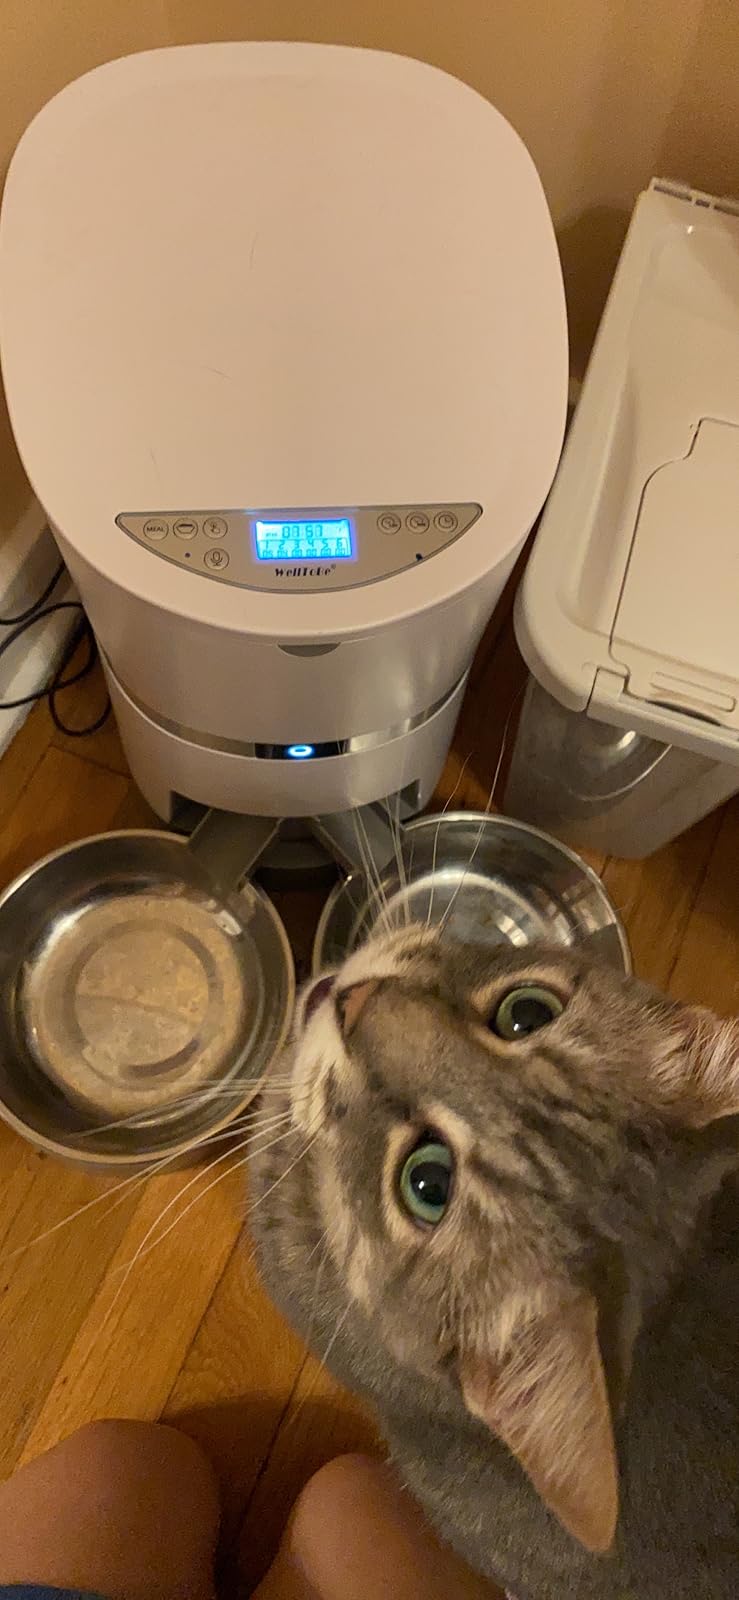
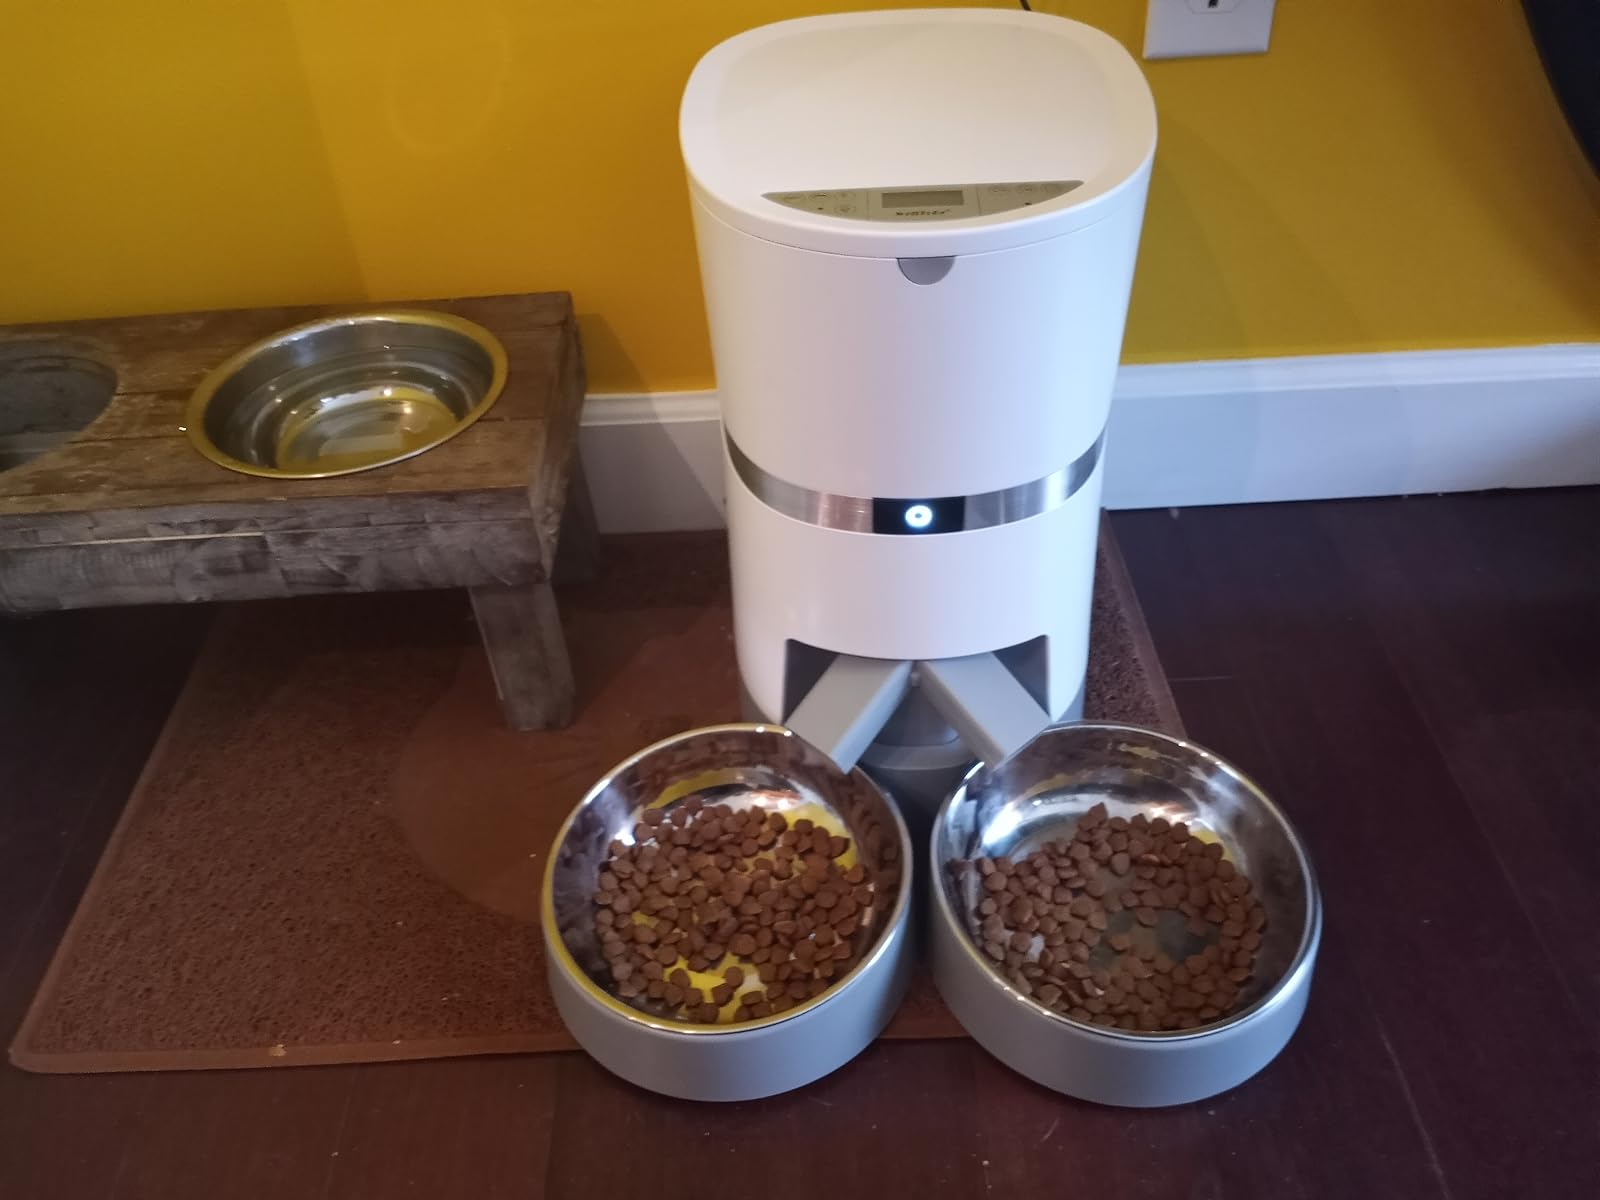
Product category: items_feeder
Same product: yes